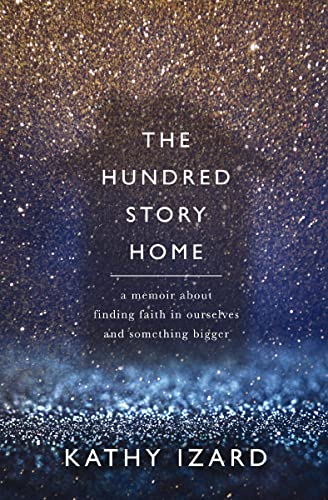
The Hundred Story Home: A Memoir of Finding Faith in Ourselves and Something Bigger
Category: Buy a Kindle
Review Publishers Weekly: This touching debut from Izard shares the story of the creation of the Homeless to Homes program at the Urban Ministry Center in Charlotte, N.C. 'Where are the beds?' formerly homeless writer Denver Moore asked Izard in 2007 while they were working in a soup kitchen, a question that stirred a calling in the author. Izard tells of how she quit her job as a graphic designer to start the Homeless to Homes program to help serve Charlotte's homeless, introducing readers to members of the 'invisible' community who become friends and family to her, among them Ruth, who finally can get some medical attention; Raymond, who rejoices in having his own Christmas tree; and Chilly Willy, whose erratic behavior prevents his participation in the program. Alongside the story of the program, Izard explores how her experiences shifted her faith. Although she believes she hears voices encouraging her, Izard is reluctant to admit she has received a calling. But when she finds herself struggling to secure funding and to convince neighbors to back the project, some lucky coincidences (which she later defines as 'God-instances') begin to sway her faith and make her reconsider the voices in her head. Izard's inspiring story is a seamless blending of personal memories and information about her project to help the homeless. About the Author Kathy Izard is a consultant, author and speaker who lives and writes in Charlotte, NC.
Features: What if you just trusted the whisper of calling placed on your heart? | Kathy Izard was volunteering at Charlotte’s Urban Ministry Center when an unlikely meeting with a homeless man changed the course of her life. She realized that serving at the soup kitchen was feeding her soul, but not actually solving the needs of the homeless population. | Rather than brush it off and avoid what she now felt called to take on, she quit her job and took on what seemed like an insurmountable task—building housing for Charlotte’s homeless. | Woven together with this uplifting story of social action is Kathy’s personal struggle with faith, forgiveness and fulfillment. In telling her story, Kathy invites you to consider rewriting your own. | What’s calling you? As crazy at it seems, it may be crazier not to try. This book will push you to do so much more than you ever thought possible.